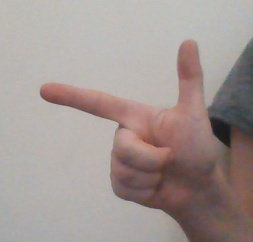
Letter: yaa